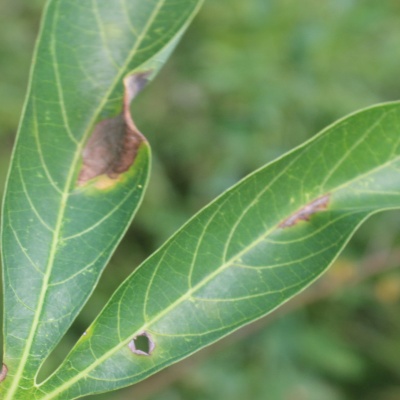
Crop: Cassava
Condition: bacterial blight